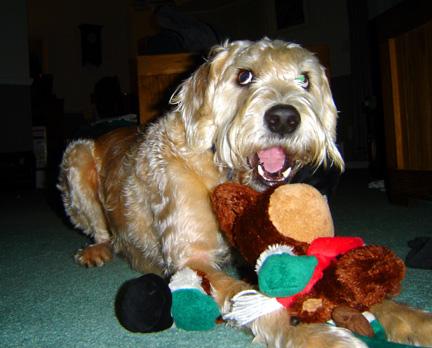
Breed: wheaten terrier